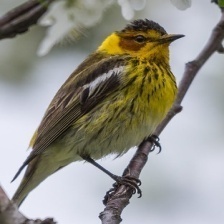
Species: CAPE MAY WARBLER
Scientific name: SETOPHAGA TIGRINA